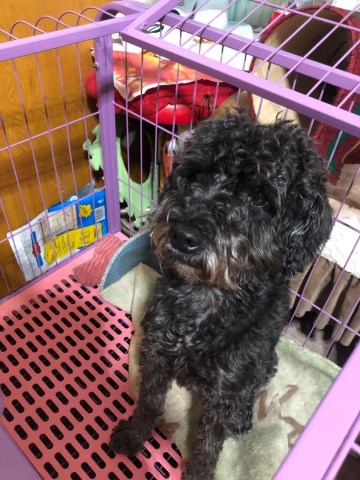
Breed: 2342-n000102-miniature_schnauzer